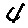
Label: 4